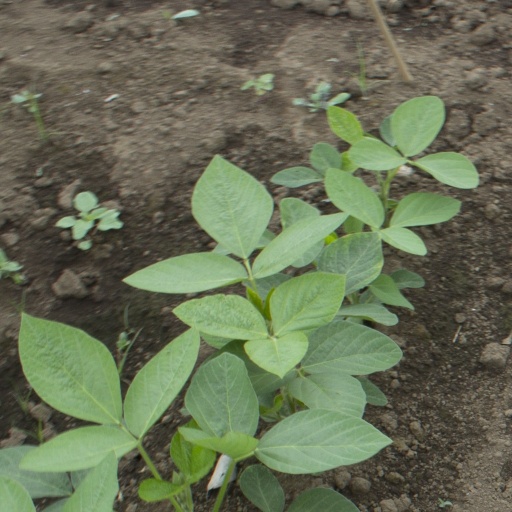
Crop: soybean